KNEW (AM)

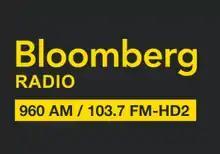
Original "Bloomberg 960" logo, used from 2014 to

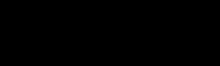
Later "Bloomberg 960" logo, used until 2024

On September 29, 2014, KNEW dropped conservative talk for business talk programming provided by New York City-based Bloomberg Radio. Limbaugh, Beck, and Hannity's programs were moved to KSFO. On July 30, 2020, KNEW reached an agreement with the Oakland Athletics to broadcast their games for the remainder of the 2020 season, after having initially forgone a radio home in Oakland in favor of streaming only; it would remain the team's flagship station through 2024. The "A's Cast" service, which started the 2020 season on TuneIn and was the originally-intended outlet for A's broadcasts in the Bay Area, moved to iHeartRadio as part of the deal.